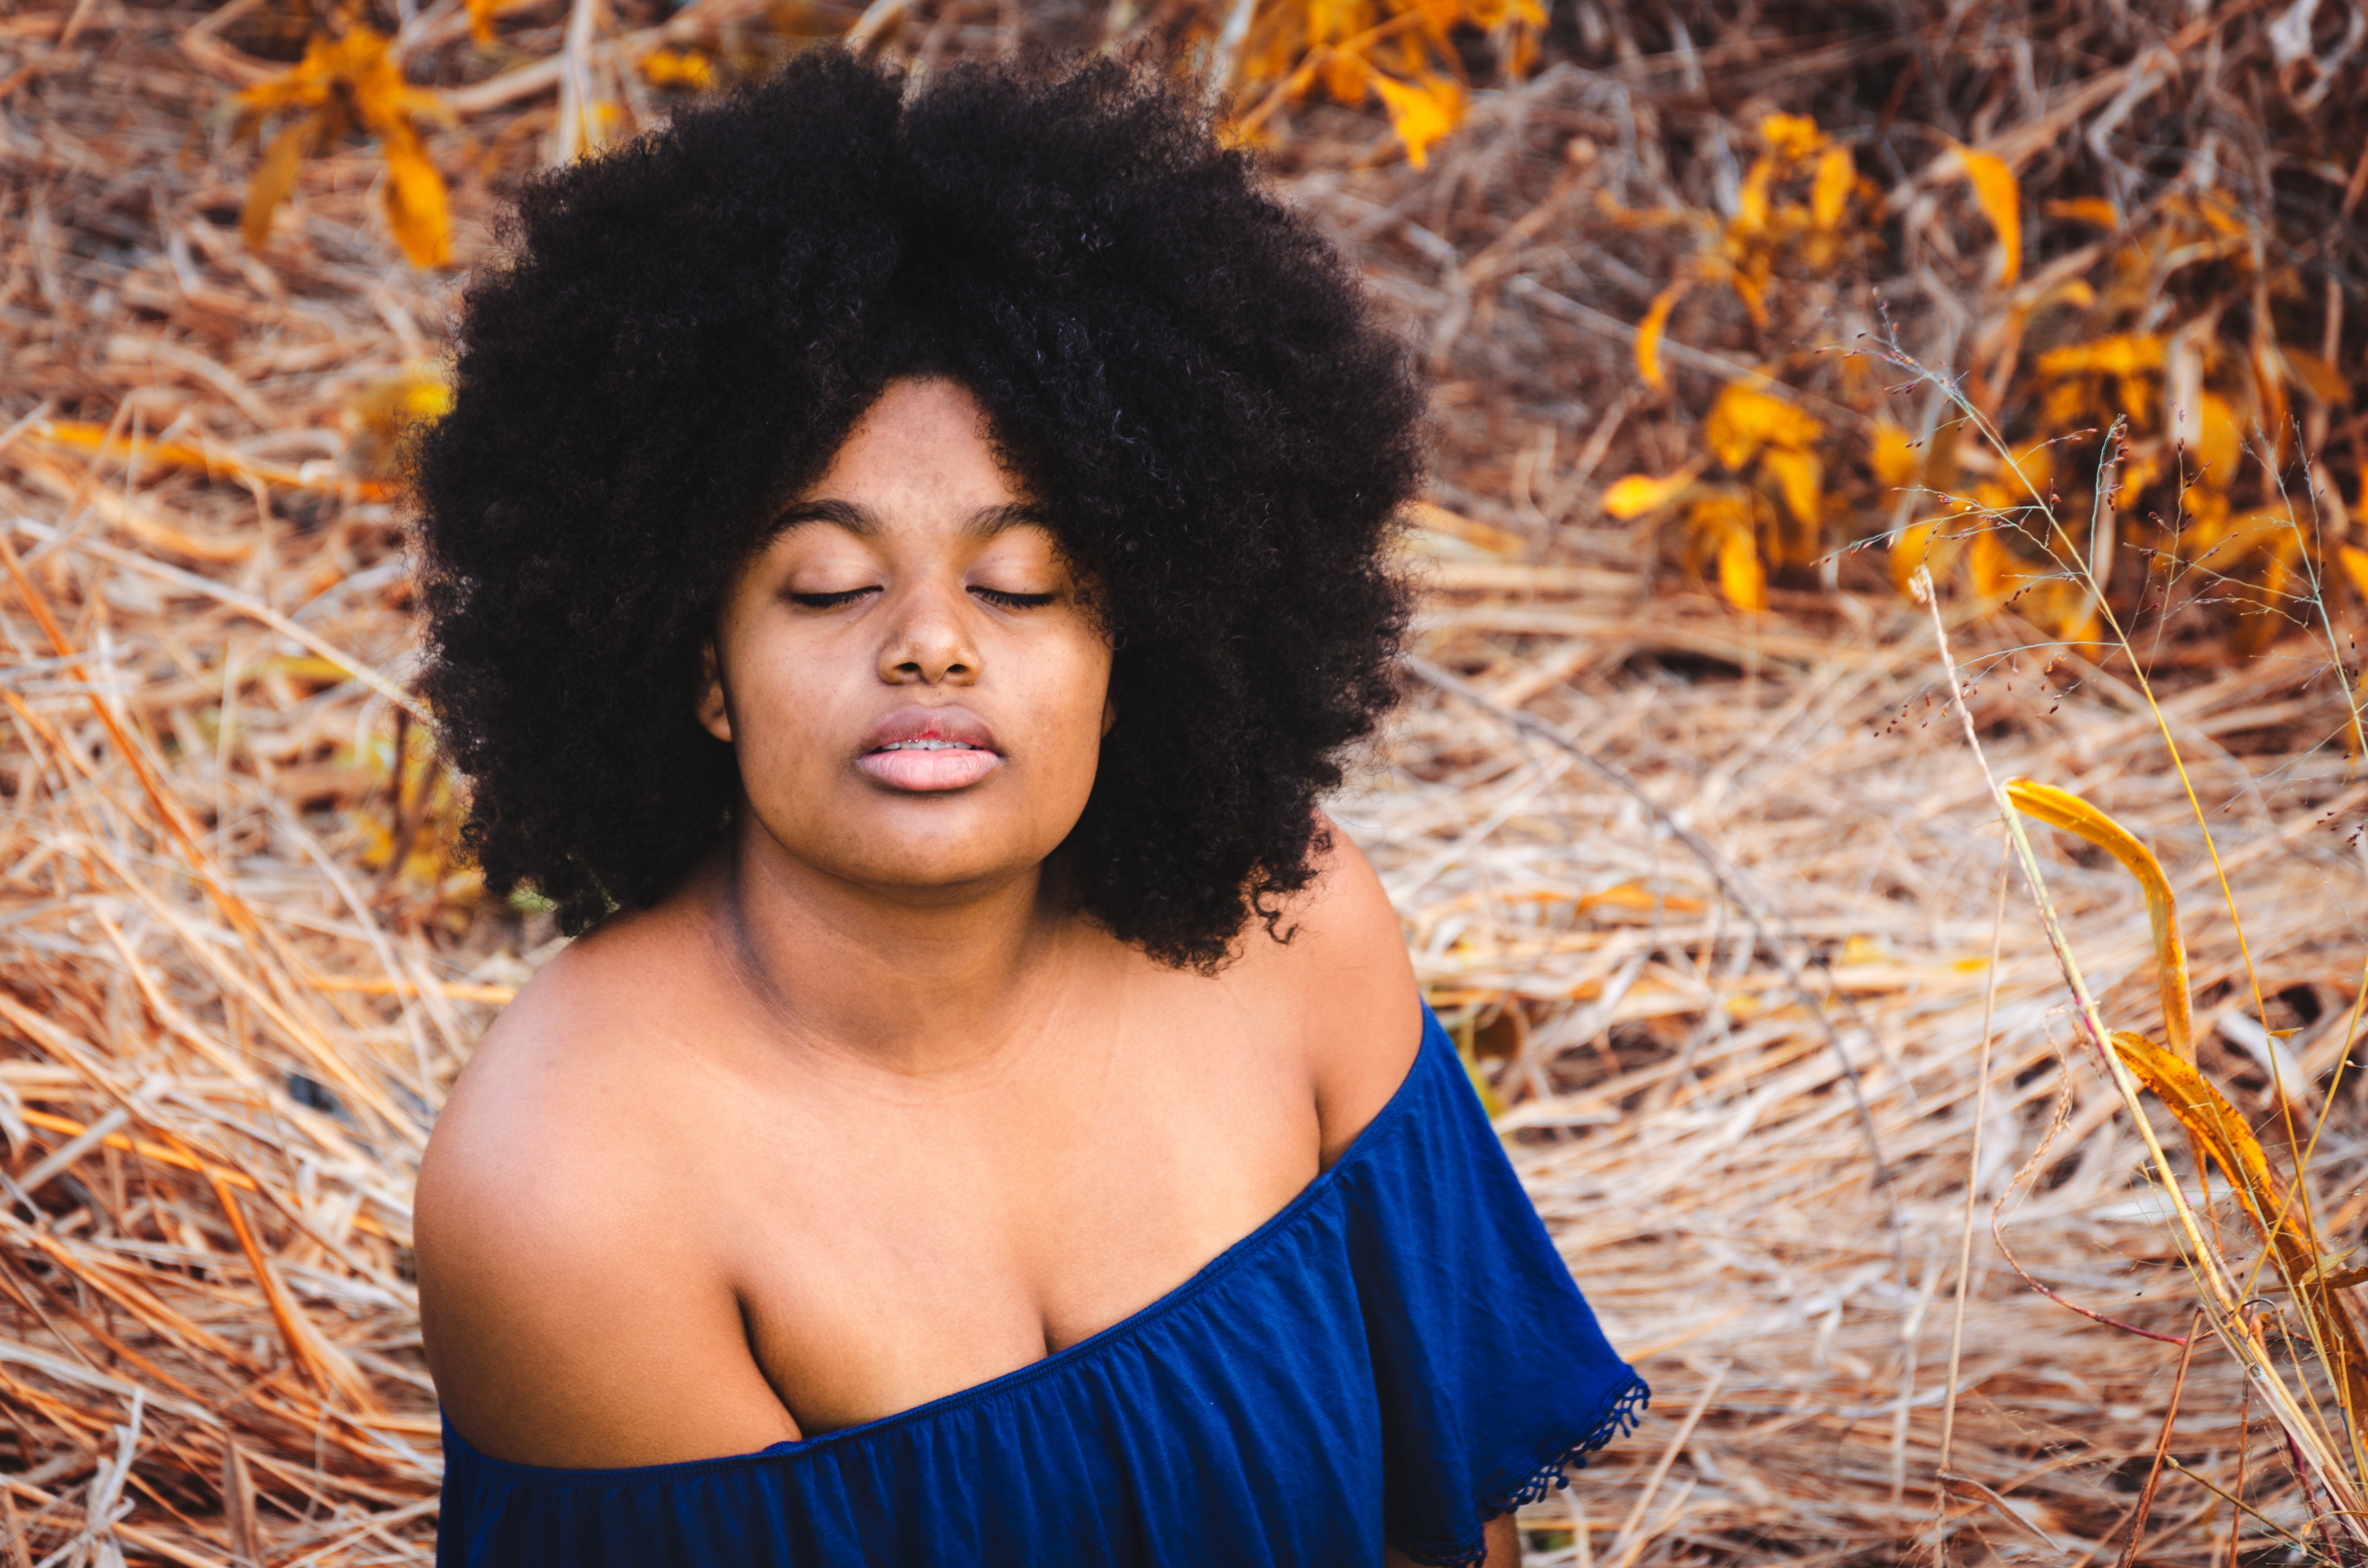
hair, People in nature, face, beauty, hairstyle, black hair, smile, lip, yellow, photo shoot, leaf, long hair, tree, model, photography, dress, autumn, grass, brown hair, portrait photography, portrait, plant, afro, fawn, happy